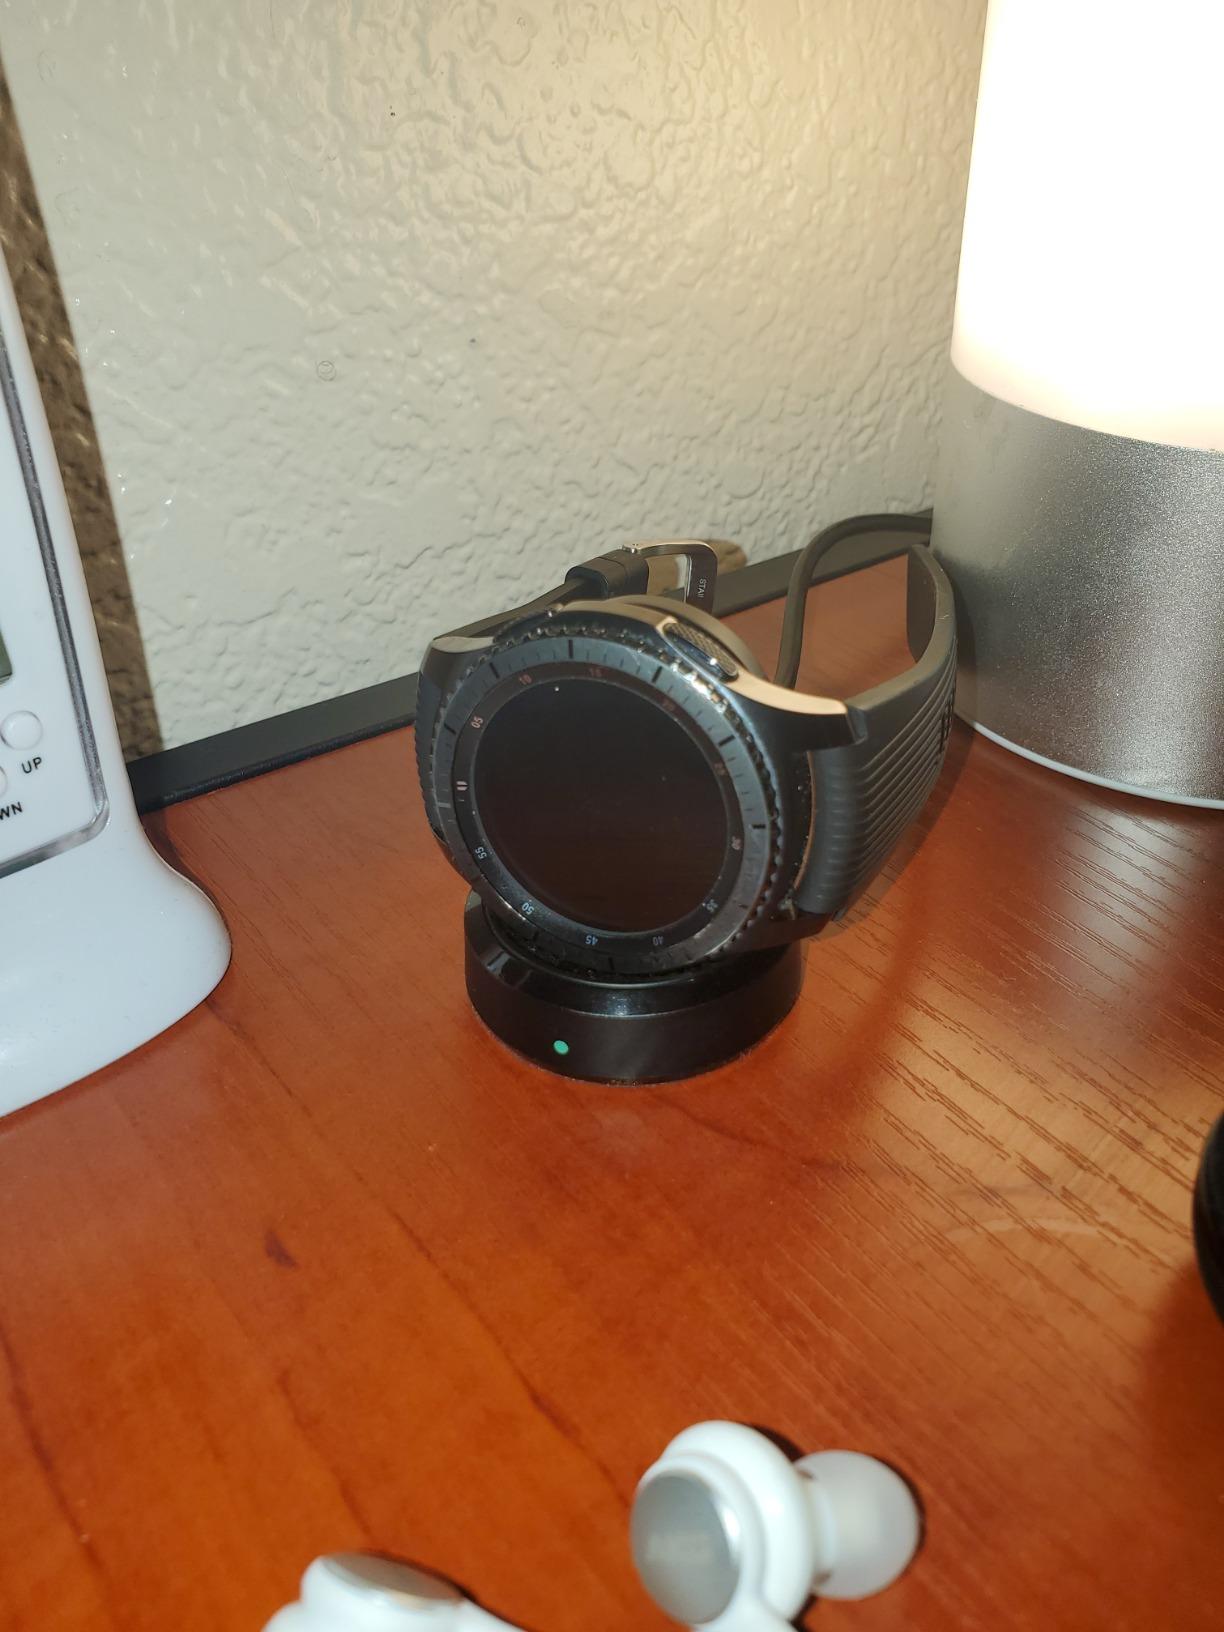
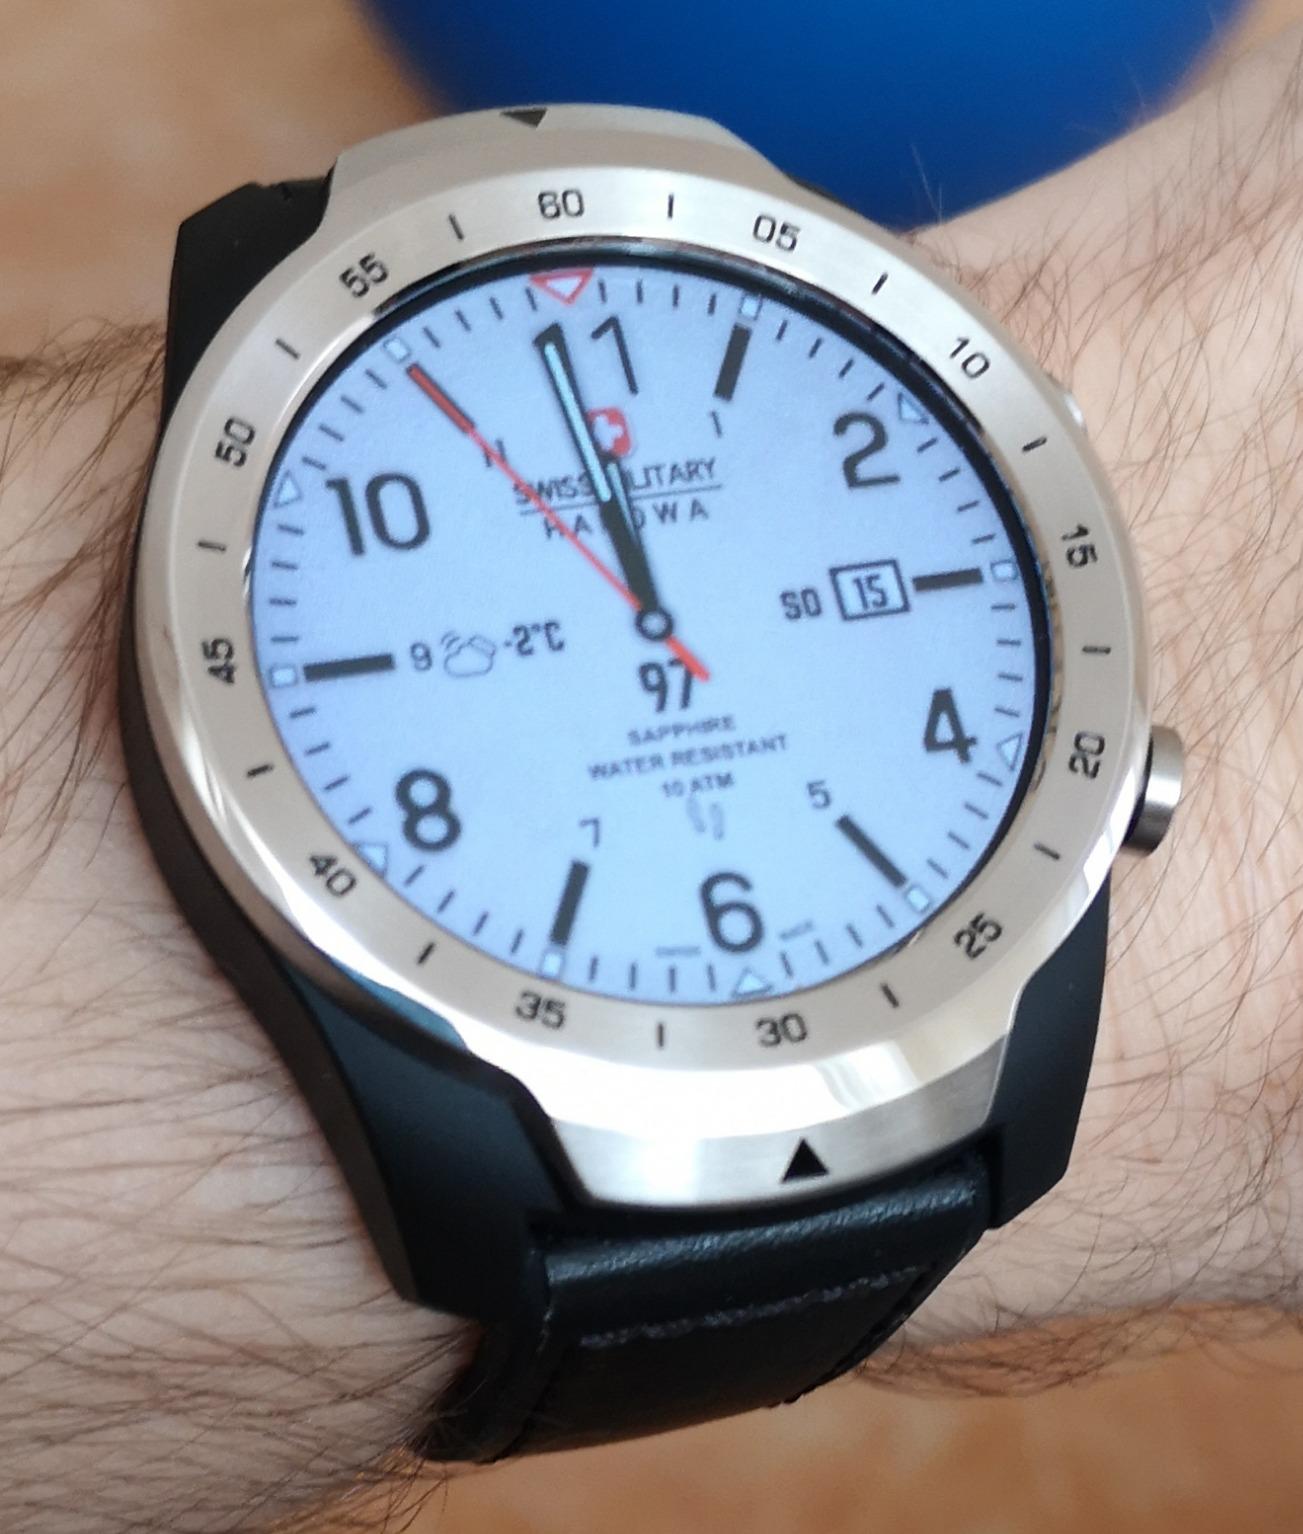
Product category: smartwatch
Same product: no